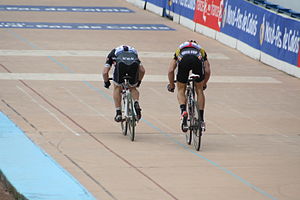
Paris-Roubaix 2010
Hammond slog Boonen i kampen om fjerdepladsen
Paris-Roubaix 2010 blev arrangeret 11. april 2010 og var den 108. udgave af det traditionsrige franske cykelløb. Fabian Cancellara stak fra de andre favoritter omkring 40 km fra mål, og kom alene til mål som i Flandern Rundt en uge tidligere. Thor Hushovd slog Juan Antonio Flecha i kampen om andenpladsen, to minutter efter.